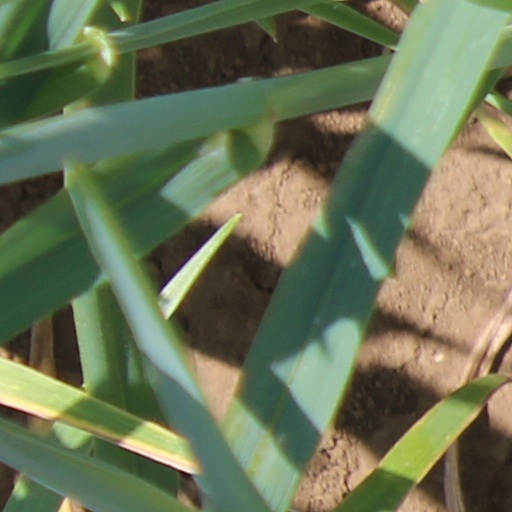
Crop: wheat